NXT Halloween Havoc (2020)

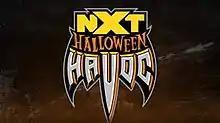
Official event logo

The 2020 "NXT" Halloween Havoc was the first annual Halloween Havoc professional wrestling event produced by WWE, and 13th Halloween Havoc event overall. It was held exclusively for wrestlers from the promotion's NXT brand division. The event aired as a special episode of WWE's weekly television series "NXT", broadcast on the USA Network. It took place on October 28, 2020, at the Capitol Wrestling Center, hosted at the WWE Performance Center in Orlando, Florida. The television special was hosted by NXT wrestler Shotzi Blackheart.